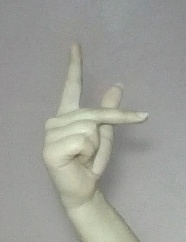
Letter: dha